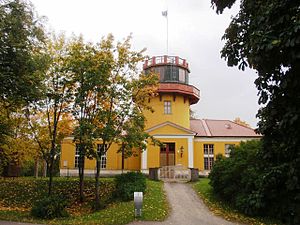
Struves meridianbue / Målepunkter, som indgår i Struves meridianbue / Estland
Tartu gamle observatorium.
Struves meridianbue er en triangelkæde der strækker sig fra Hammerfest i Norge i nord til Ukraines kyst ved Sortehavet i syd, gennem ti lande og med en længde på godt 2.820 kilometer. Kæden oprettedes og blev anvendt af den tyskfødte russiske astronom Friedrich Georg Wilhelm von Struve mellem 1816 og 1855 i hans projekt til at opmåle jordklodens runding, for at fastslå jordklodens præcise form og størrelse.